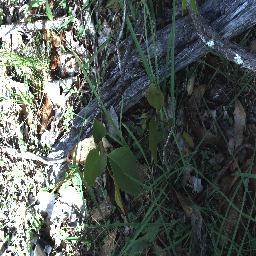
Label: negative